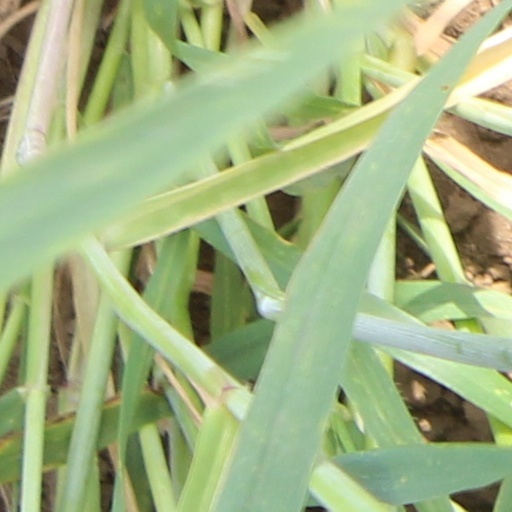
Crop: wheat